Biferten Glacier

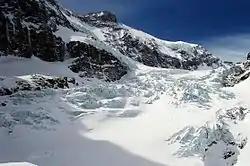
Biferten Glacier

The Biferten Glacier is a glacier (2005) situated in the Glarus Alps in the canton of Glarus in Switzerland. In 1973 it had an area of . The glacier is located east of the Tödi.